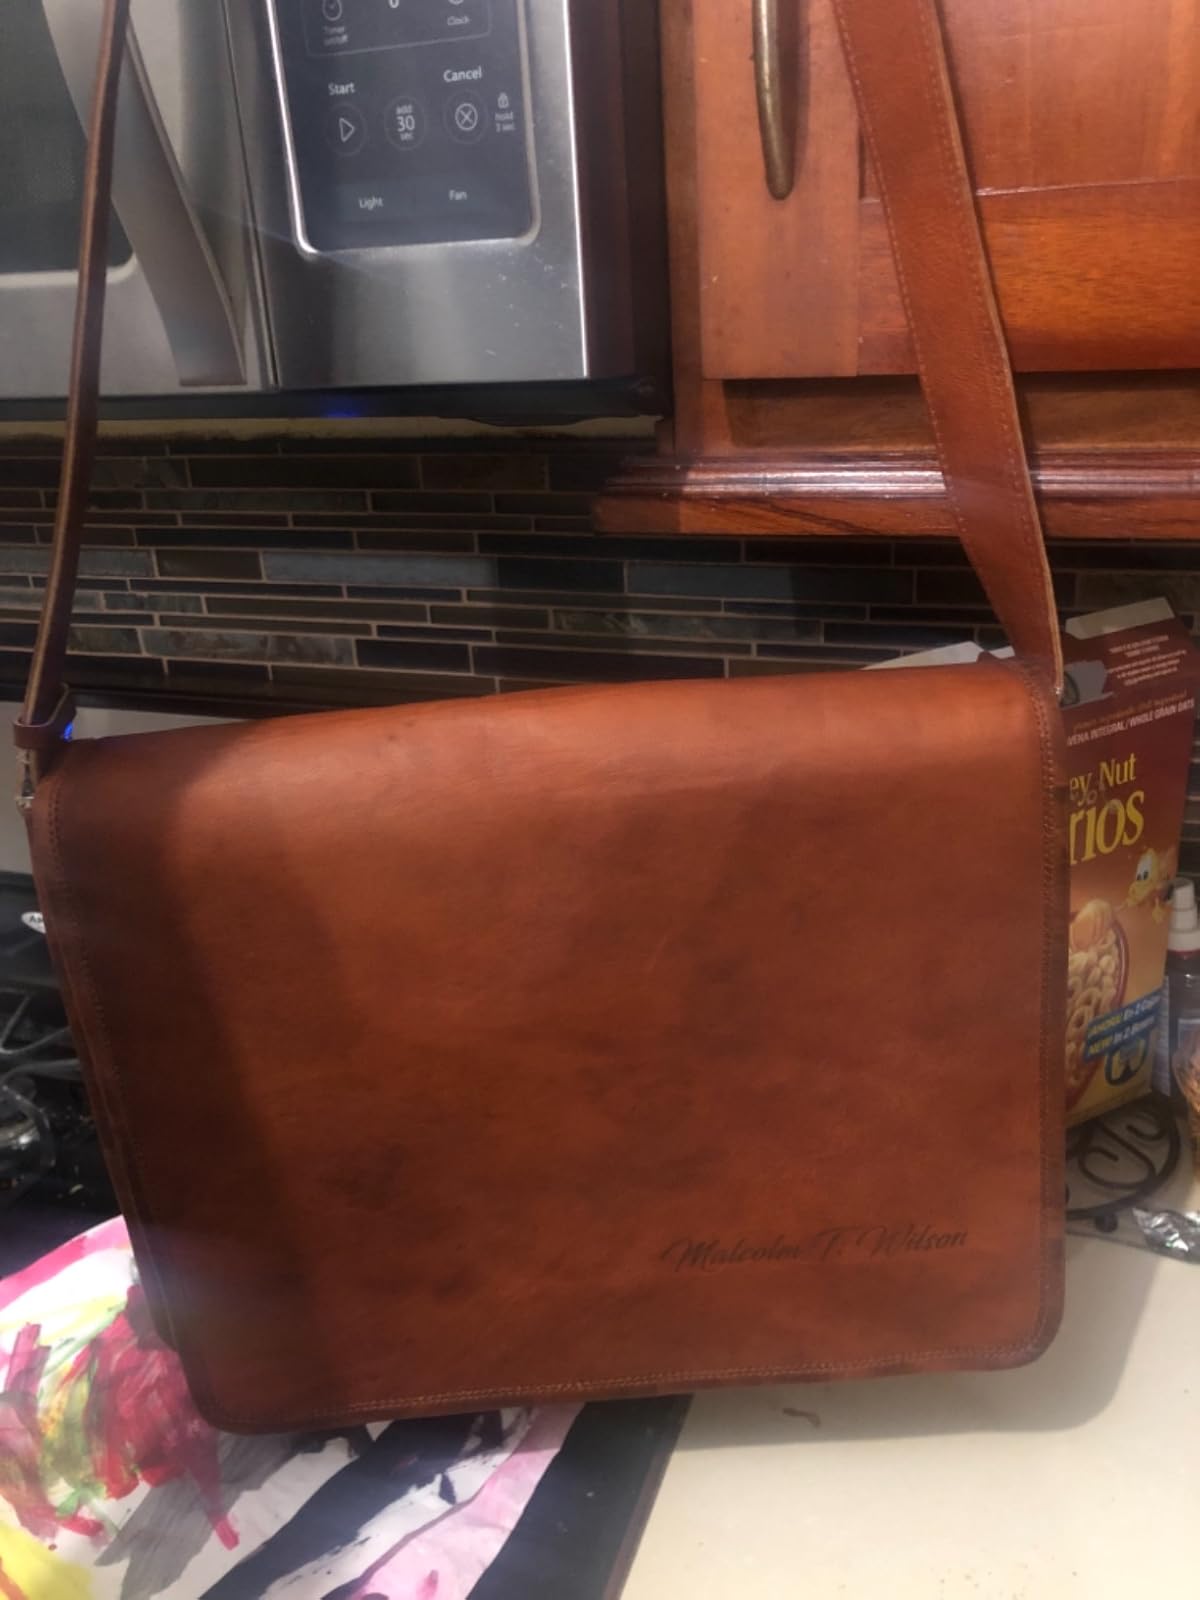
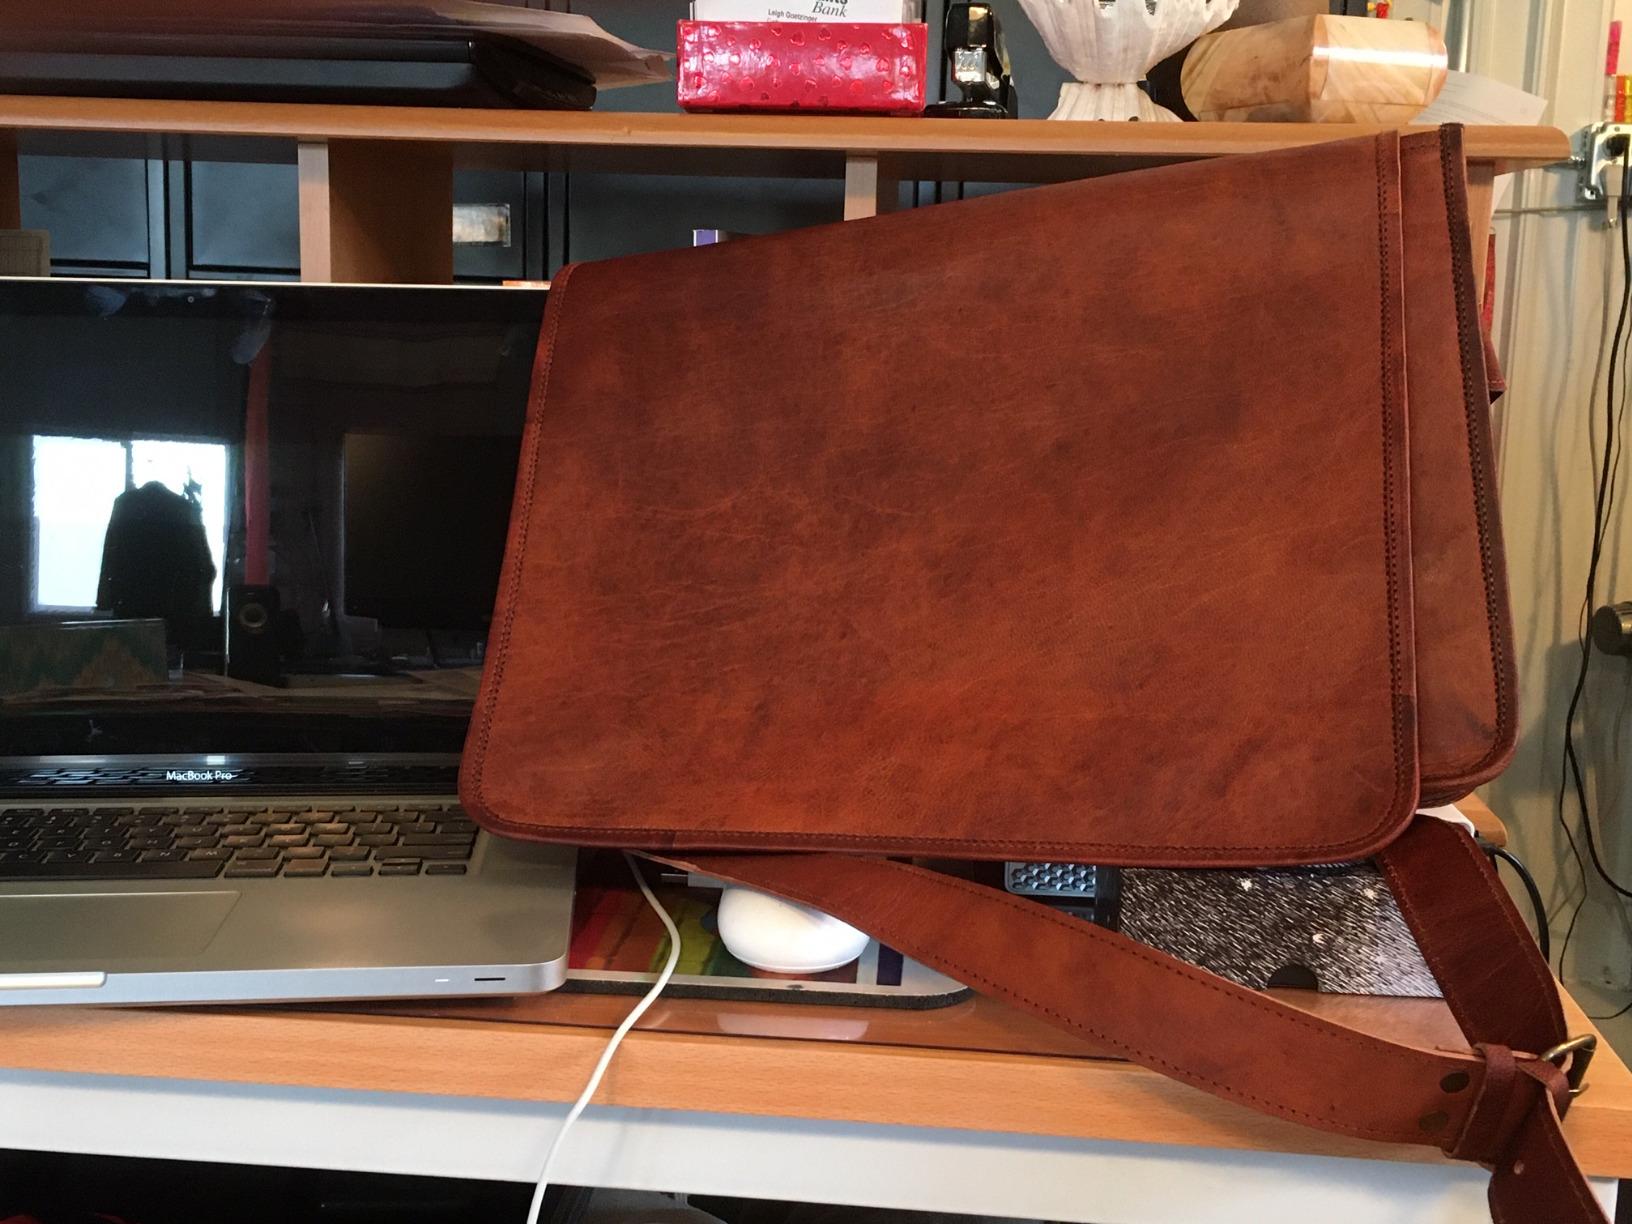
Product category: bag
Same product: yes